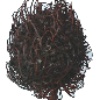
Label: rambutan